The Drilling Company

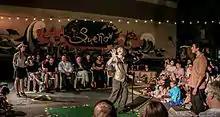
Summer of 2015 Shakespeare in the Parking Lot production of "As You Like It" at the Clemente Soto Vélez Cultural and Educational Center.

"Shakespeare in the Parking Lot" offers free summer Shakespeare productions in New York City. It utilizes a parking lot venue that makes classical theatre accessible to both theatre patrons and urban passersby. Audiences often bring blankets, lawns chairs and picnic baskets, although others may simply drop in after hearing actors shouting in verse. It was originally produced by Expanded Arts under the direction of Jennifer Spahr through her retirement in 2000. From 2001 to 2005, The Drilling Company began co-producing the productions with an organization formed by Leonard McKenzie, Ludlow Ten. In 2006, the tradition continued under the sole production of The Drilling Company. The parking lot productions began in 1995 on the Lower East Side of Manhattan with a production of Midsummer-Night's Dream in a municipal parking lot on the corner of Ludlow and Broome Street. After losing the space in 2014, the company began a search for a new venue. They eventually moved to another space three blocks from the original space in the parking lot behind Clemente Soto Velez Cultural and Educational Center, 114 Norfolk located on the east side of Norfolk Street between Delancey and Rivington Streets.